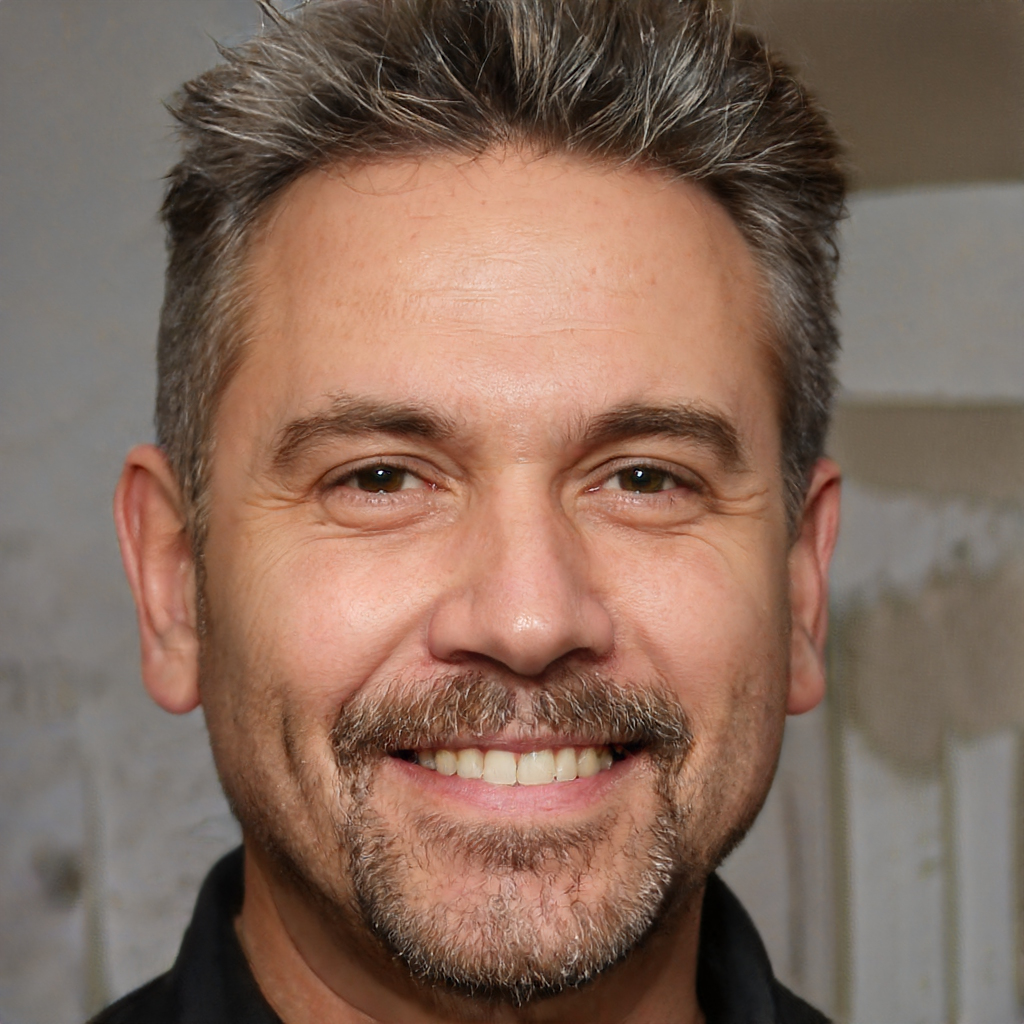
Gender: Male